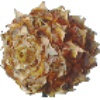
Label: pineapple_mini